History of the Dunedin urban area

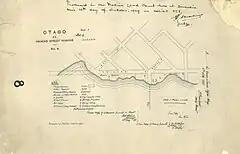
Dunedin in 1855 before the land reclamation, note the Māori reserve.

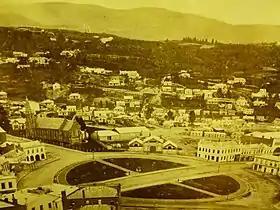
1874. Dunedin's Octagon from the First Church's spire

The money and people flowing into Dunedin at this time required and funded changes to the natural environment of the upper harbour. By the early 1870s, Dunedin stood as a reconcilable equivocate of the modern city. The general street plan of a central city octagon with major north-south roads stretching the length of the city was created by the demolition of Bell Hill in the 1860s. Before 1858 the town was divided in two until a path was blasted between Princes St and the Octagon across the Nga-Moana-e-rua ridge. The material from this was used to reclaim the mudflats, starting with the Queens Gardens. The 1860s also saw the opening of the Forbury quarry to supply the city with building material. Harbour reclamation continued and isolated the Māori trading station on the waterfront which had been shown neglect from the city.